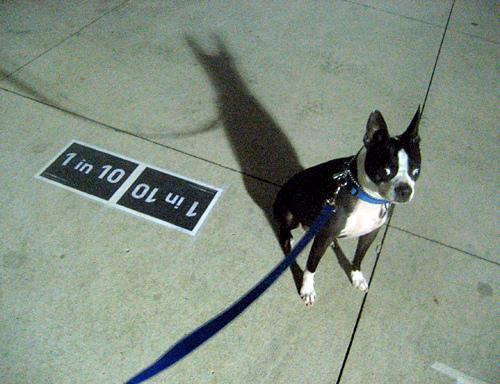
Boston_bull